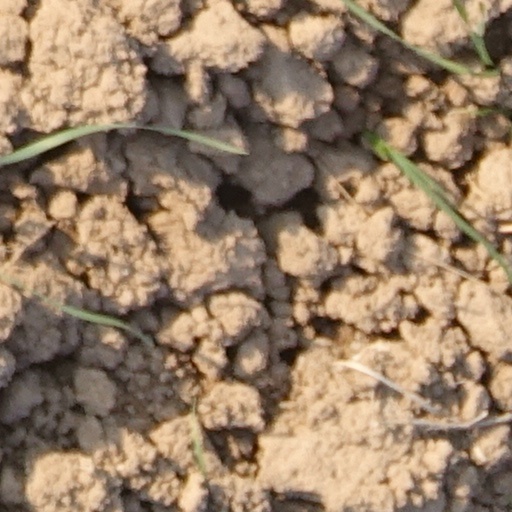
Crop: wheat